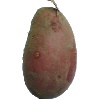
Label: red_potato